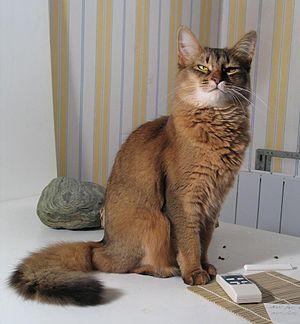
Chat somali femelle âgé de 3 ans (velours de sweety fox)
La liste des races de chats ci-dessous se présente par ordre alphabétique.
Le Somali est une race de chat originaire des États-Unis. Ce chat est la variété à poils mi-longs de l'Abyssin.